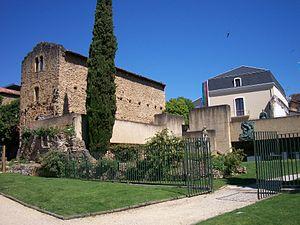
Musée Dubalen (Mont-de-Marsan, France).
Mont-de-Marsan est une commune du sud-ouest de la France, préfecture des Landes, en région Nouvelle-Aquitaine.